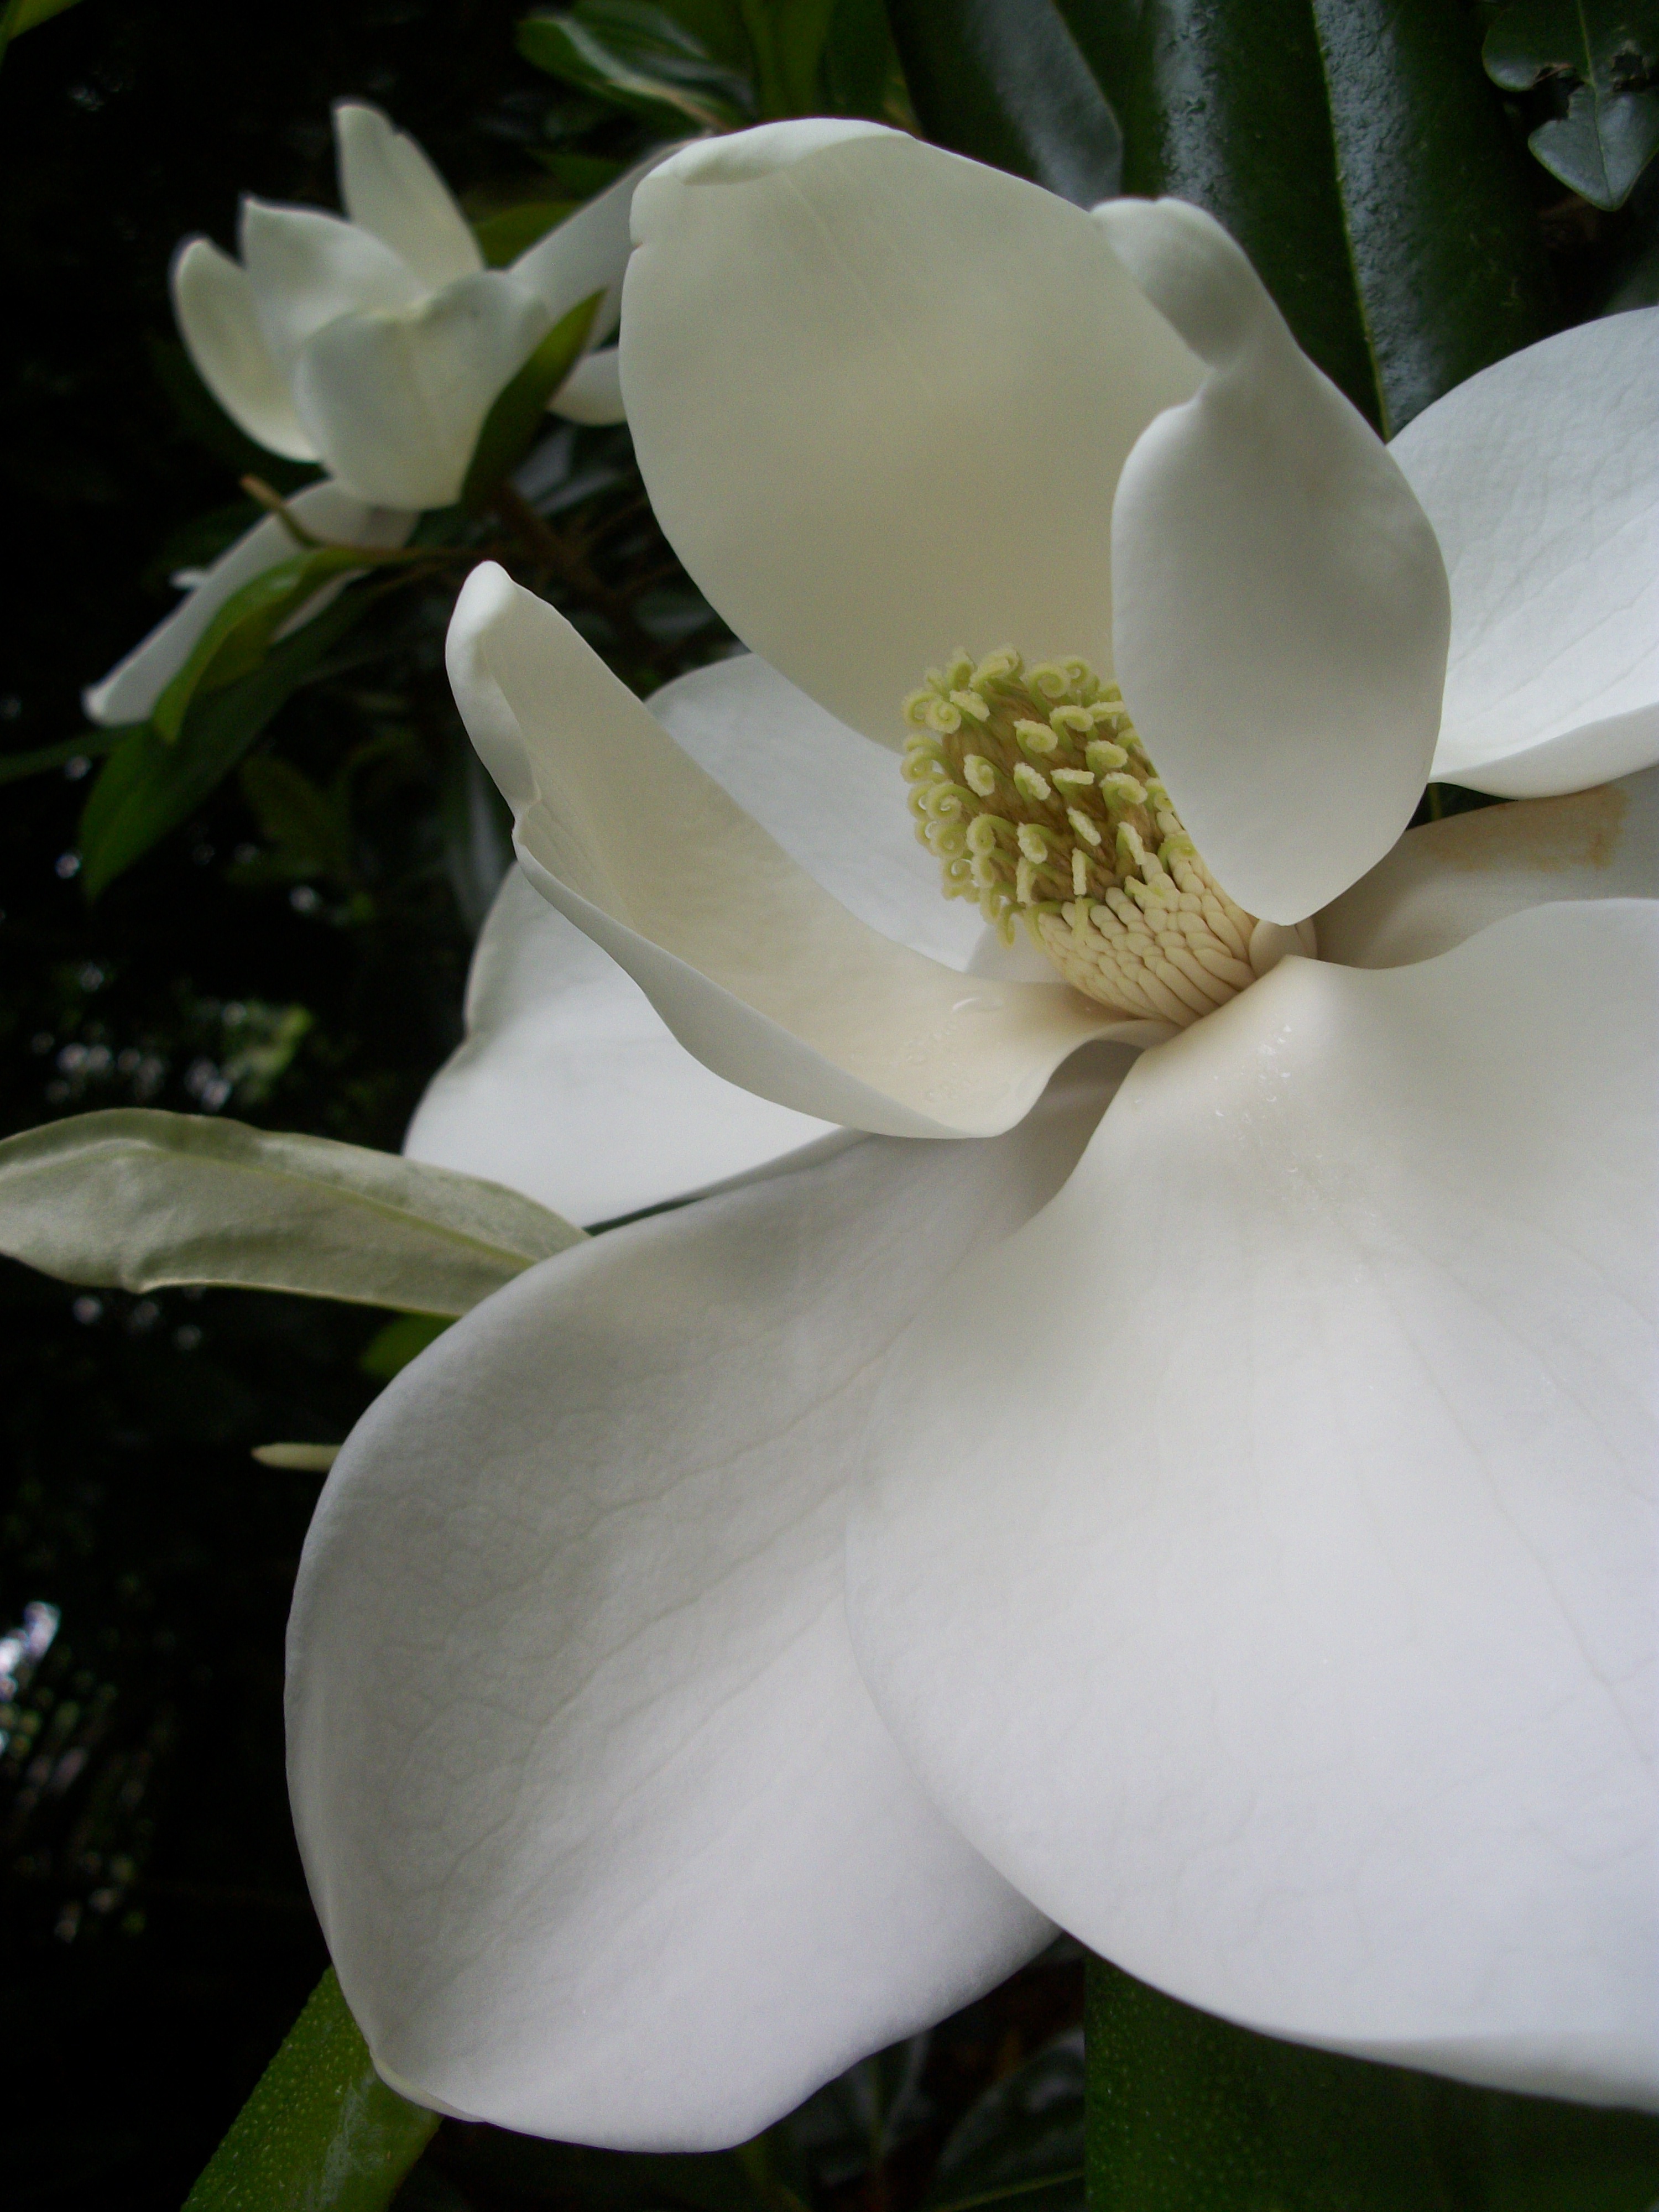
blossom, plant, white, flower, petal, botany, flora, magnolia, gardenia, macro photography, jasmine, flowering plant, land plant